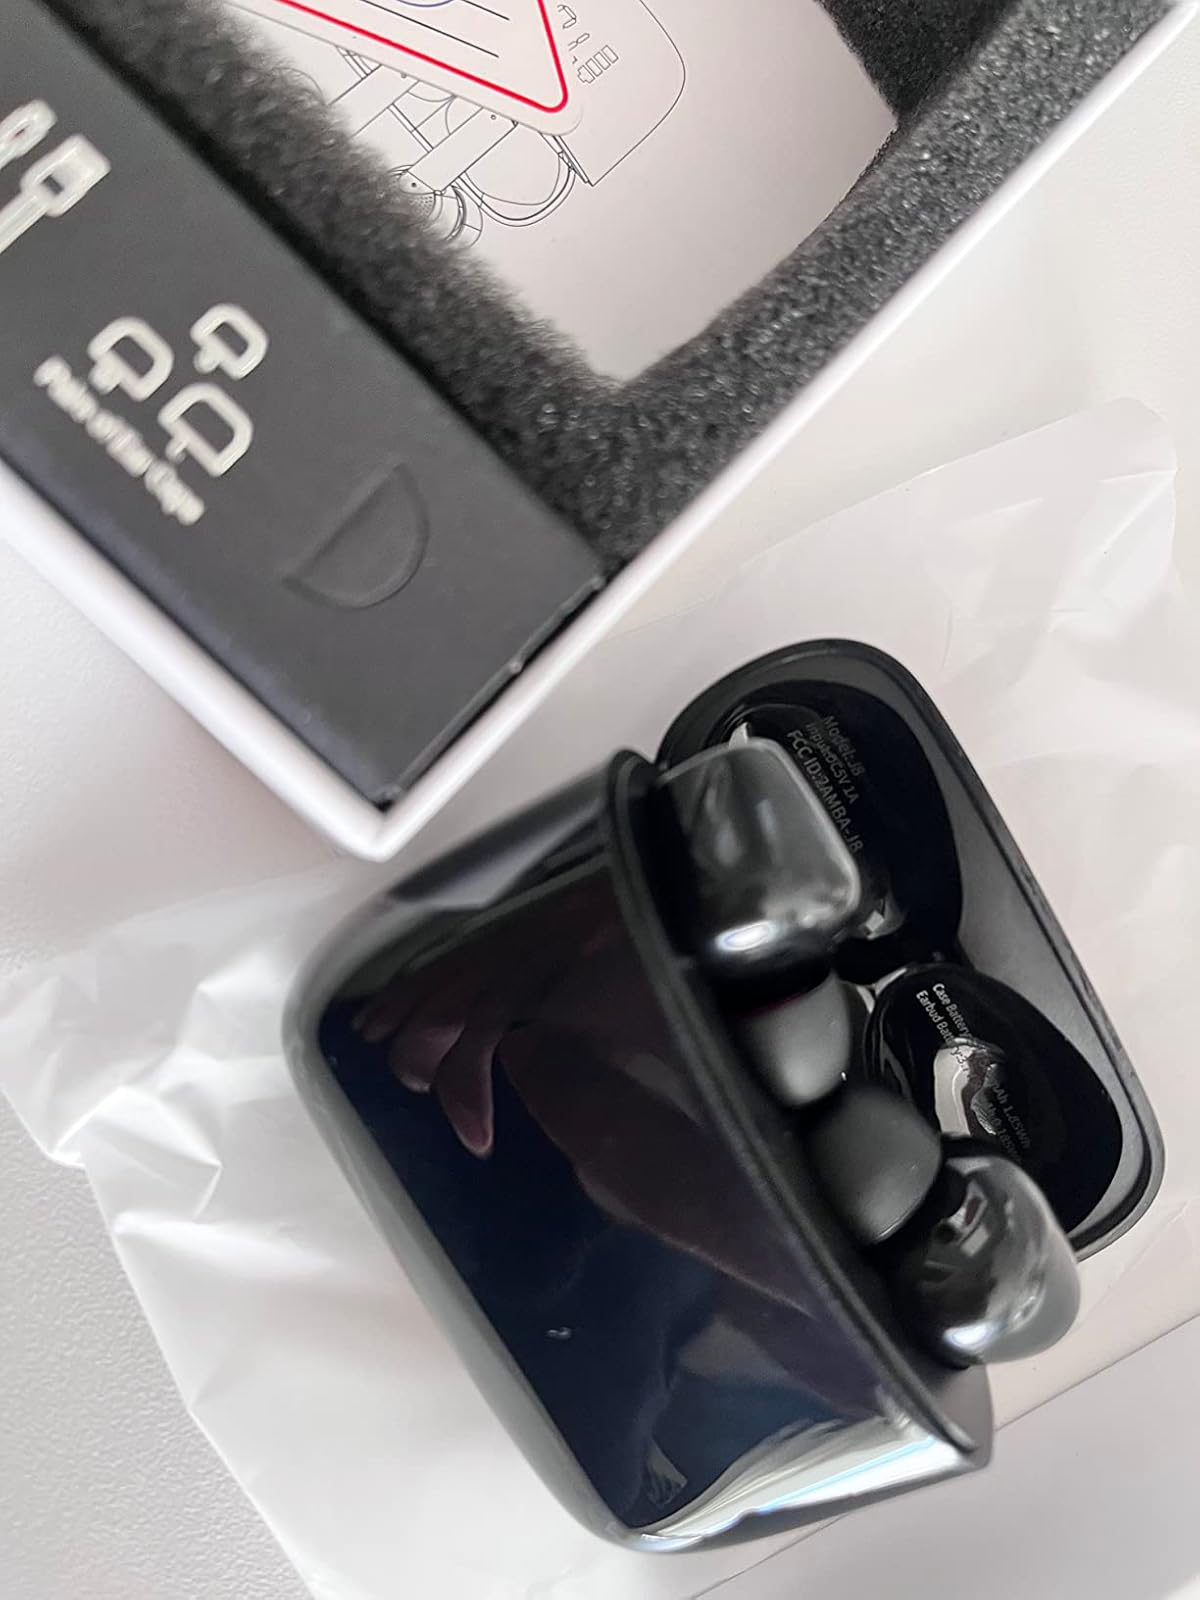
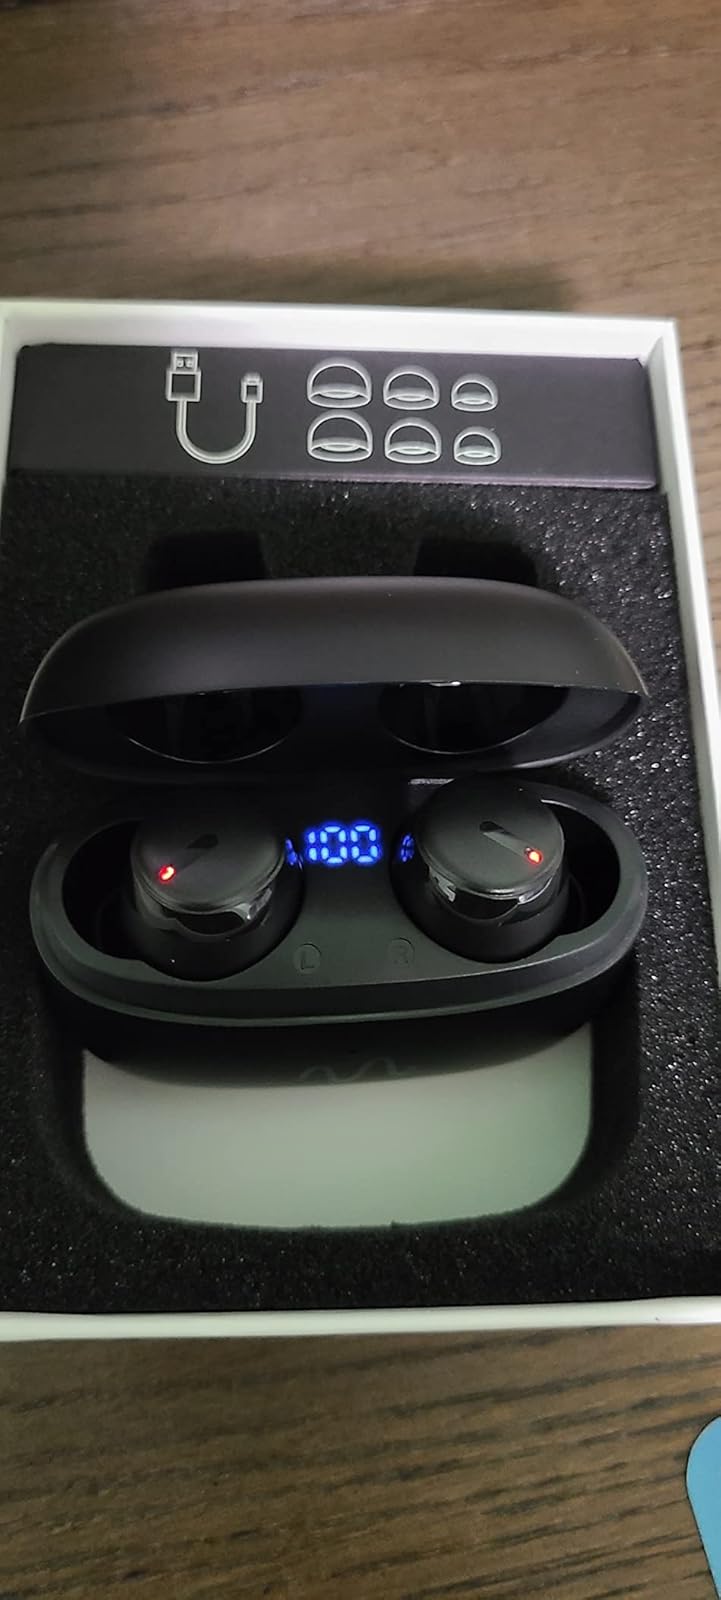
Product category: earbuds
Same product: no